Hillwood Estate, Museum & Gardens

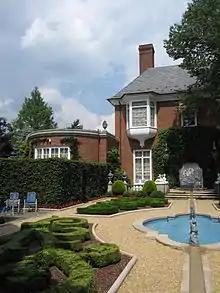
A view of the mansion from the French Parterre

Following the tradition of parterre gardens, the Hillwood parterre is a formal garden with low detailed plantings that are divided with footpaths and walls of English ivy. Again designed by Innocenti and Webel, the garden was split into four areas using channels of moving water, gravel footpaths and a central pool that is lined with Italian glass tile. A terra-cotta sculpture of Diana overlooks the garden. She is accompanied by marble sphinxes, a cherub riding sea animals in the central pool, as well as outdoor furniture from Post's collection. This garden serves as a Post's tribute to 18th-century French aristocracy.